Elgg Castle

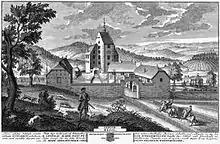
Elgg Castle in 1740

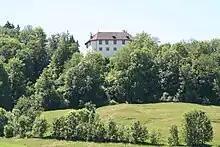
Elgg Castle in 2011

Elgg Castle is a castle in the municipality of Elgg in the Swiss canton of Zurich. It is a Swiss heritage site of national significance.